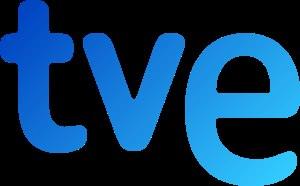
Corporación Radio y Televisión Española, anciennement appelé Ente Público Radiotelevisión Española jusqu'en 2007, est une corporation audiovisuelle publique espagnole, dépendant de l'État. Elle est aussi le groupe audiovisuel le plus important du pays.